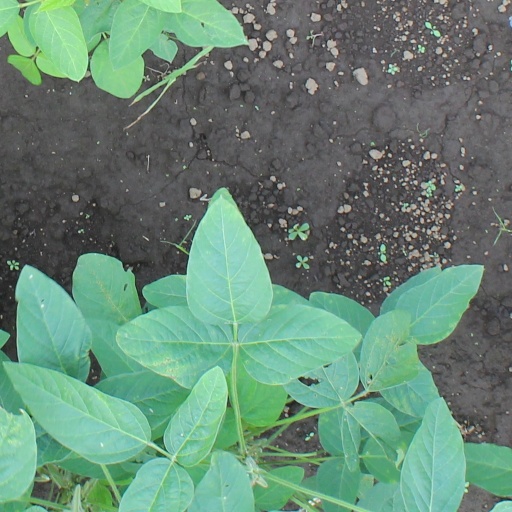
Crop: soybean